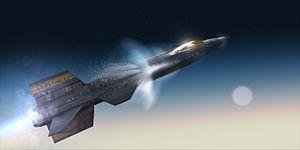
La synthèse d'images tridimensionnelles souvent abrégée 3D est un ensemble de techniques notamment issues de la CAO qui permet la représentation d'objets en perspective sur un moniteur d'ordinateur. Elle est actuellement très utilisée en art numérique dans l'industrie du film, initiée par les studios Pixar, Disney, DreamWorks, Blue Sky, Illumination et ILM et, depuis 1992, dans beaucoup de jeux vidéo. Il convient de ne pas faire la confusion avec les termes 3D relatifs au relief ou à la stéréoscopie.